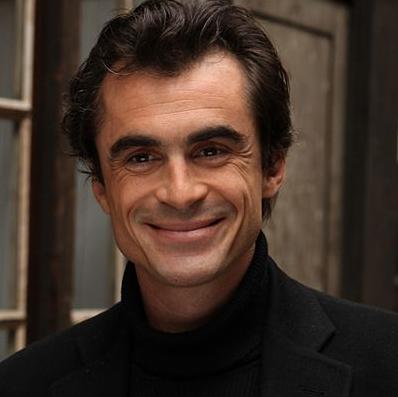
Age: 34